Pencak silat at the 2011 SEA Games

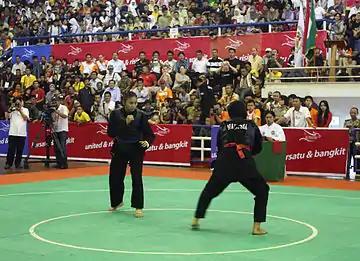
The Pencak Silat women's tarung class E 70 kg, Indonesian Amelia Roring vs Malaysian Siti Rahmah, final match at the 2011 SEA Games.

Pencak silat at the 2011 SEA Games was held at Padepokan Pencak Silat Taman Mini Indonesia Indah, Jakarta.